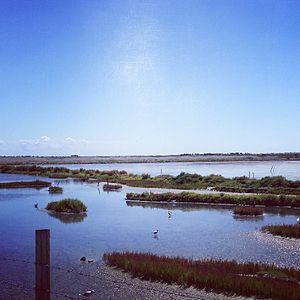
Marais et vasières de la Réserve et de l’île de Ré
La réserve naturelle nationale de Lilleau des Niges est une réserve naturelle nationale située en Nouvelle-Aquitaine. Classée en 1980, elle occupe une surface de 121 hectares dans le nord de l’île de Ré et protège un ensemble de marais salants et vasières favorables à l'avifaune. Elle est gérée par la Ligue pour la protection des oiseaux.